Archaeological Museum of Sparta

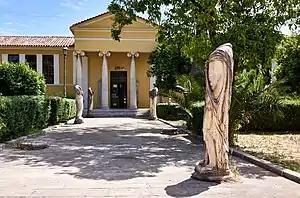
The Archaeological Museum of Sparta

The Archaeological Museum of Sparta, founded in 1875, is a museum in Sparta, Greece that houses thousands of artifacts from the ancient Acropolis of Sparta and the rest of the municipality of Laconia. It is one of Greece's oldest archaeology museums.